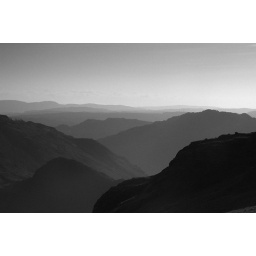
Looking out from Langdale towards the sea. taken towards the sun and converted to black and white in Photoshop.